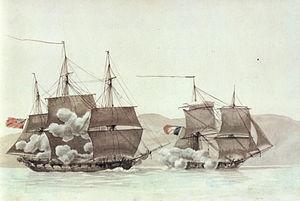
Le HMS Peterel est un sloop-of-war de 16 canons lancé par la Royal Navy en 1794. Il capture plusieurs navires français dont le brick Ligurienne, avant d'être converti en navire de réception en 1811 et revendu en 1827.